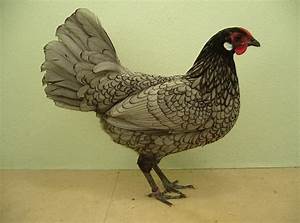
Label: gallina